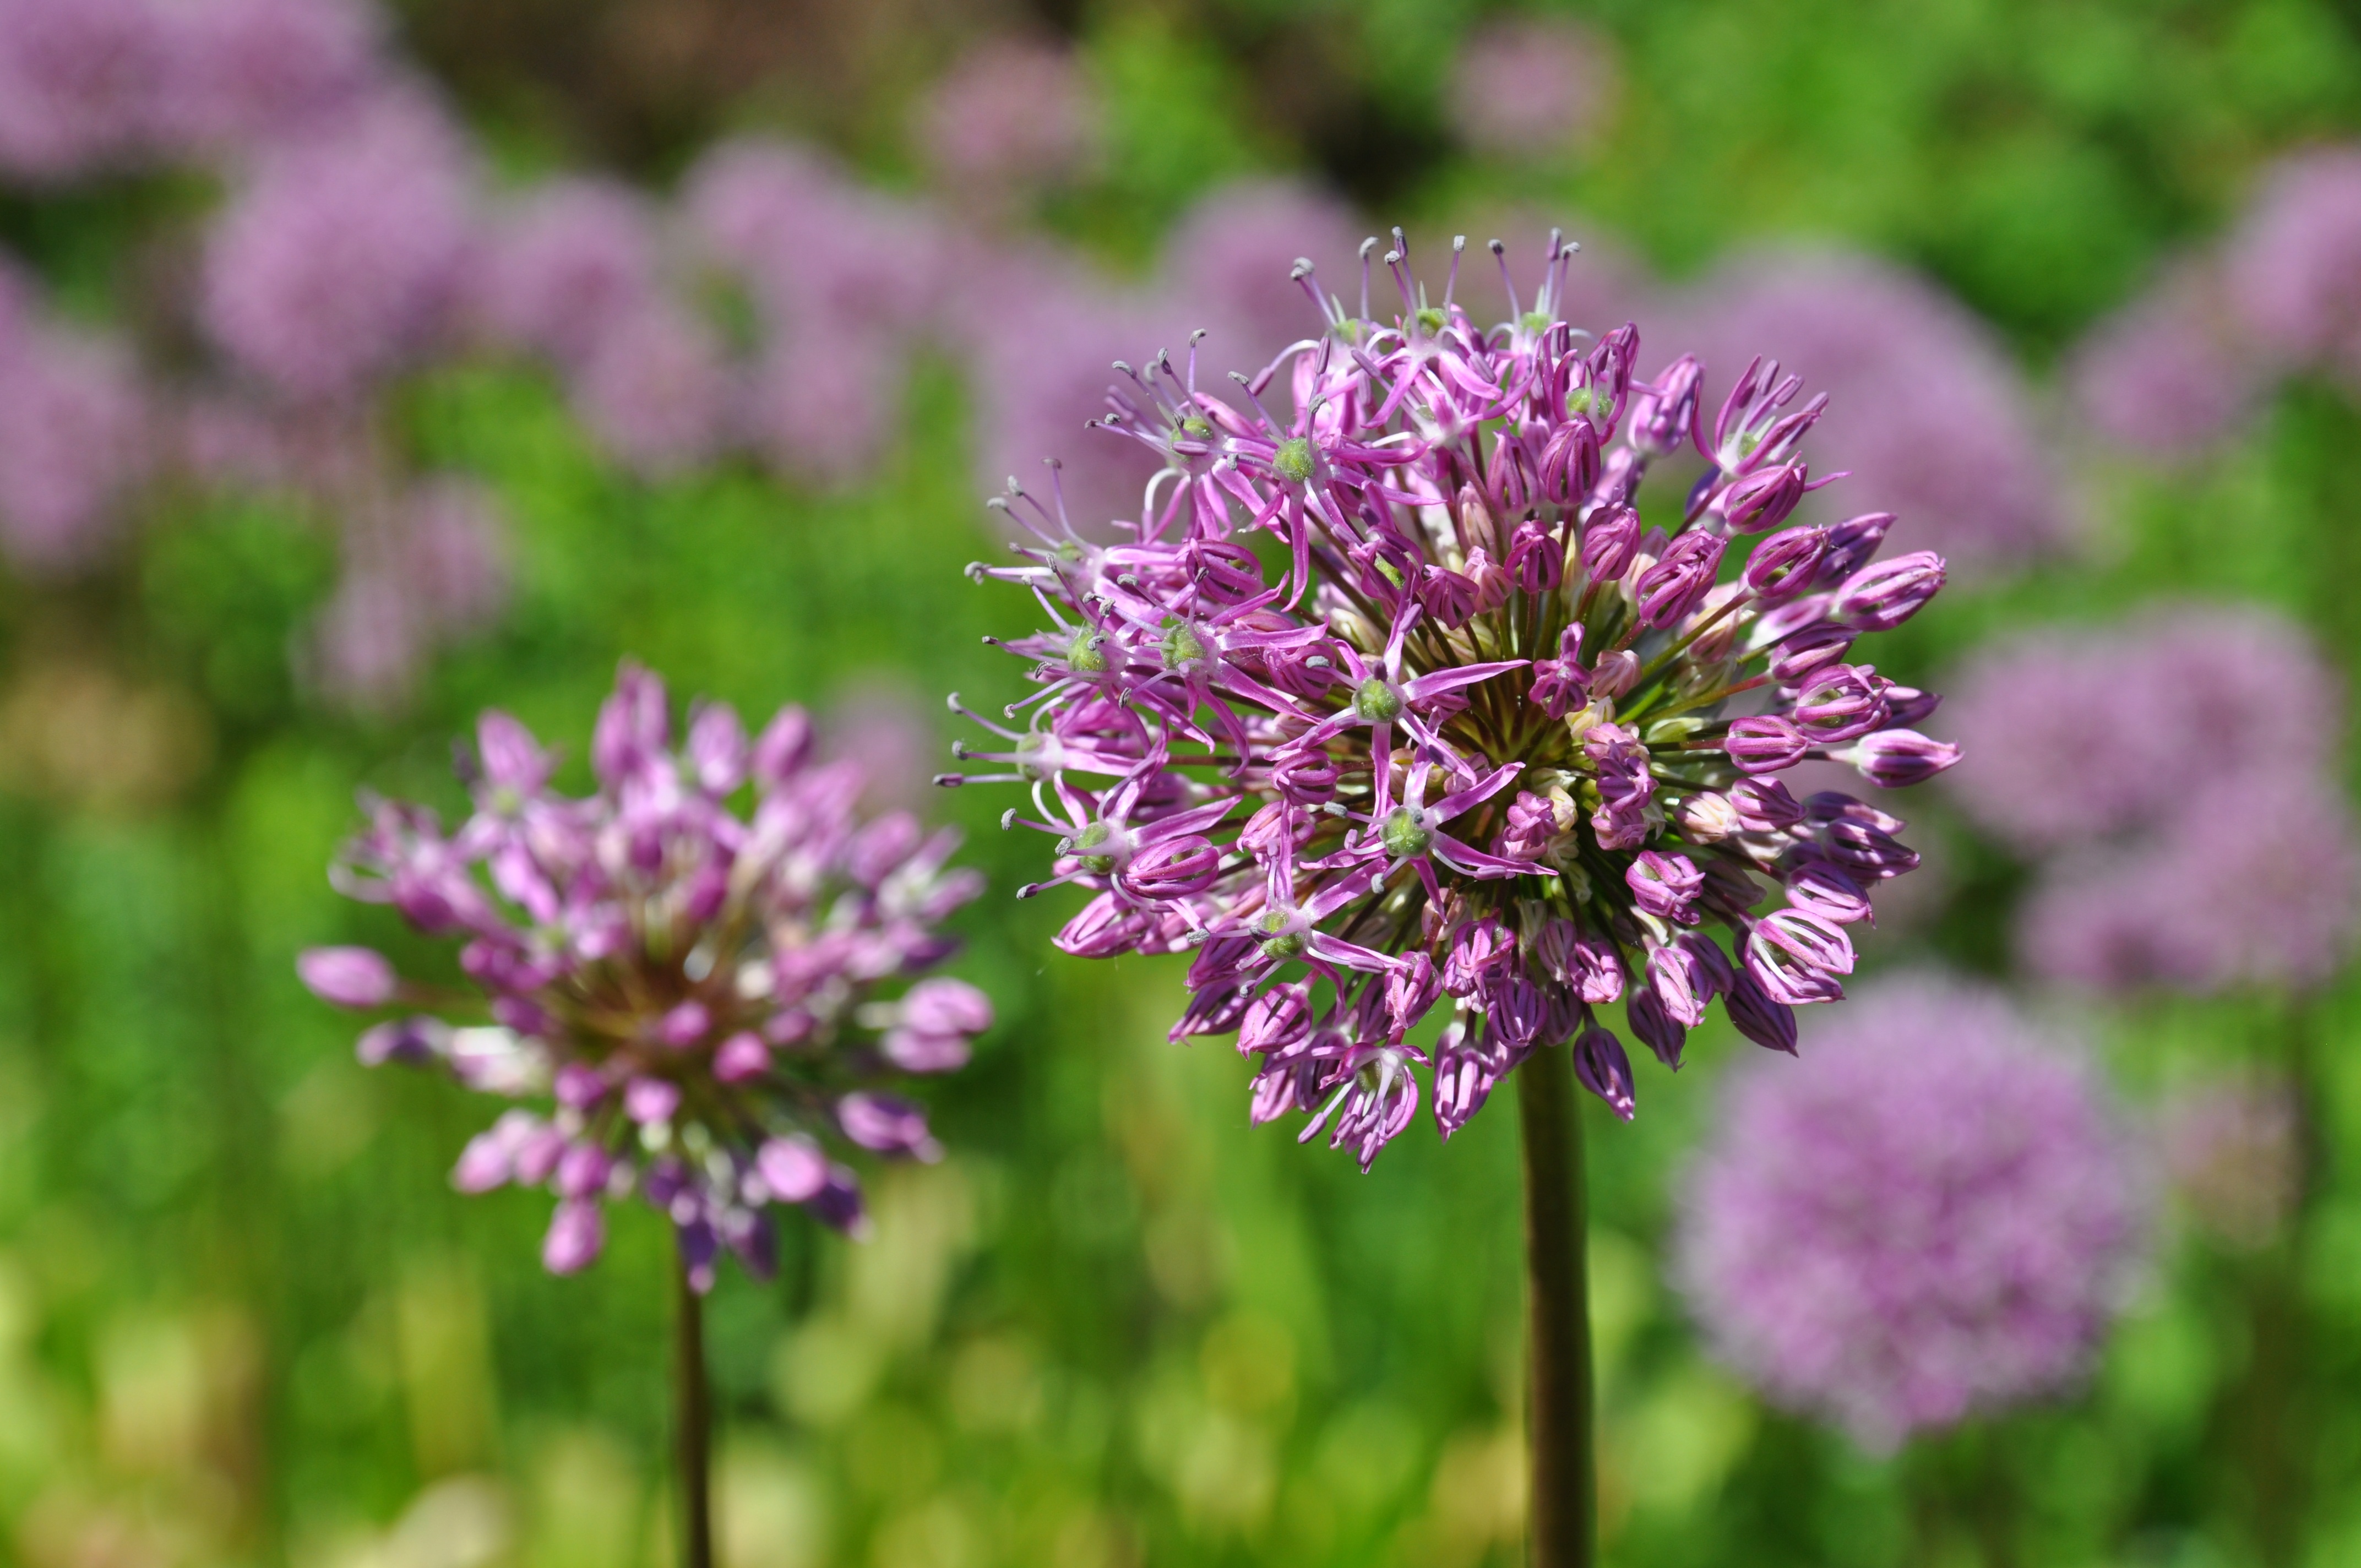
blossom, plant, meadow, prairie, flower, spring, herb, produce, vegetable, botany, garden, flora, wildflower, violet, chives, macro photography, flowering plant, land plant, onion genus, english lavender, jasione montana